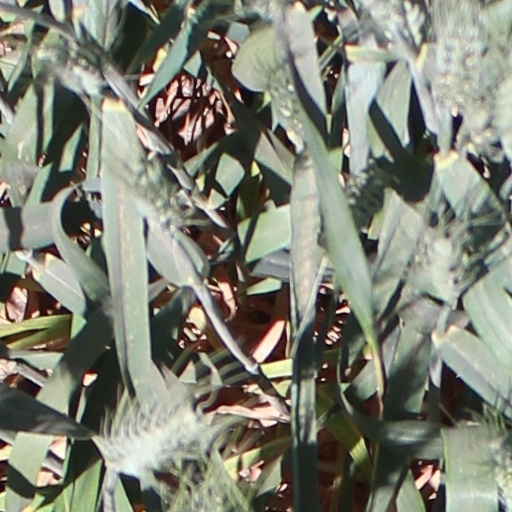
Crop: wheat